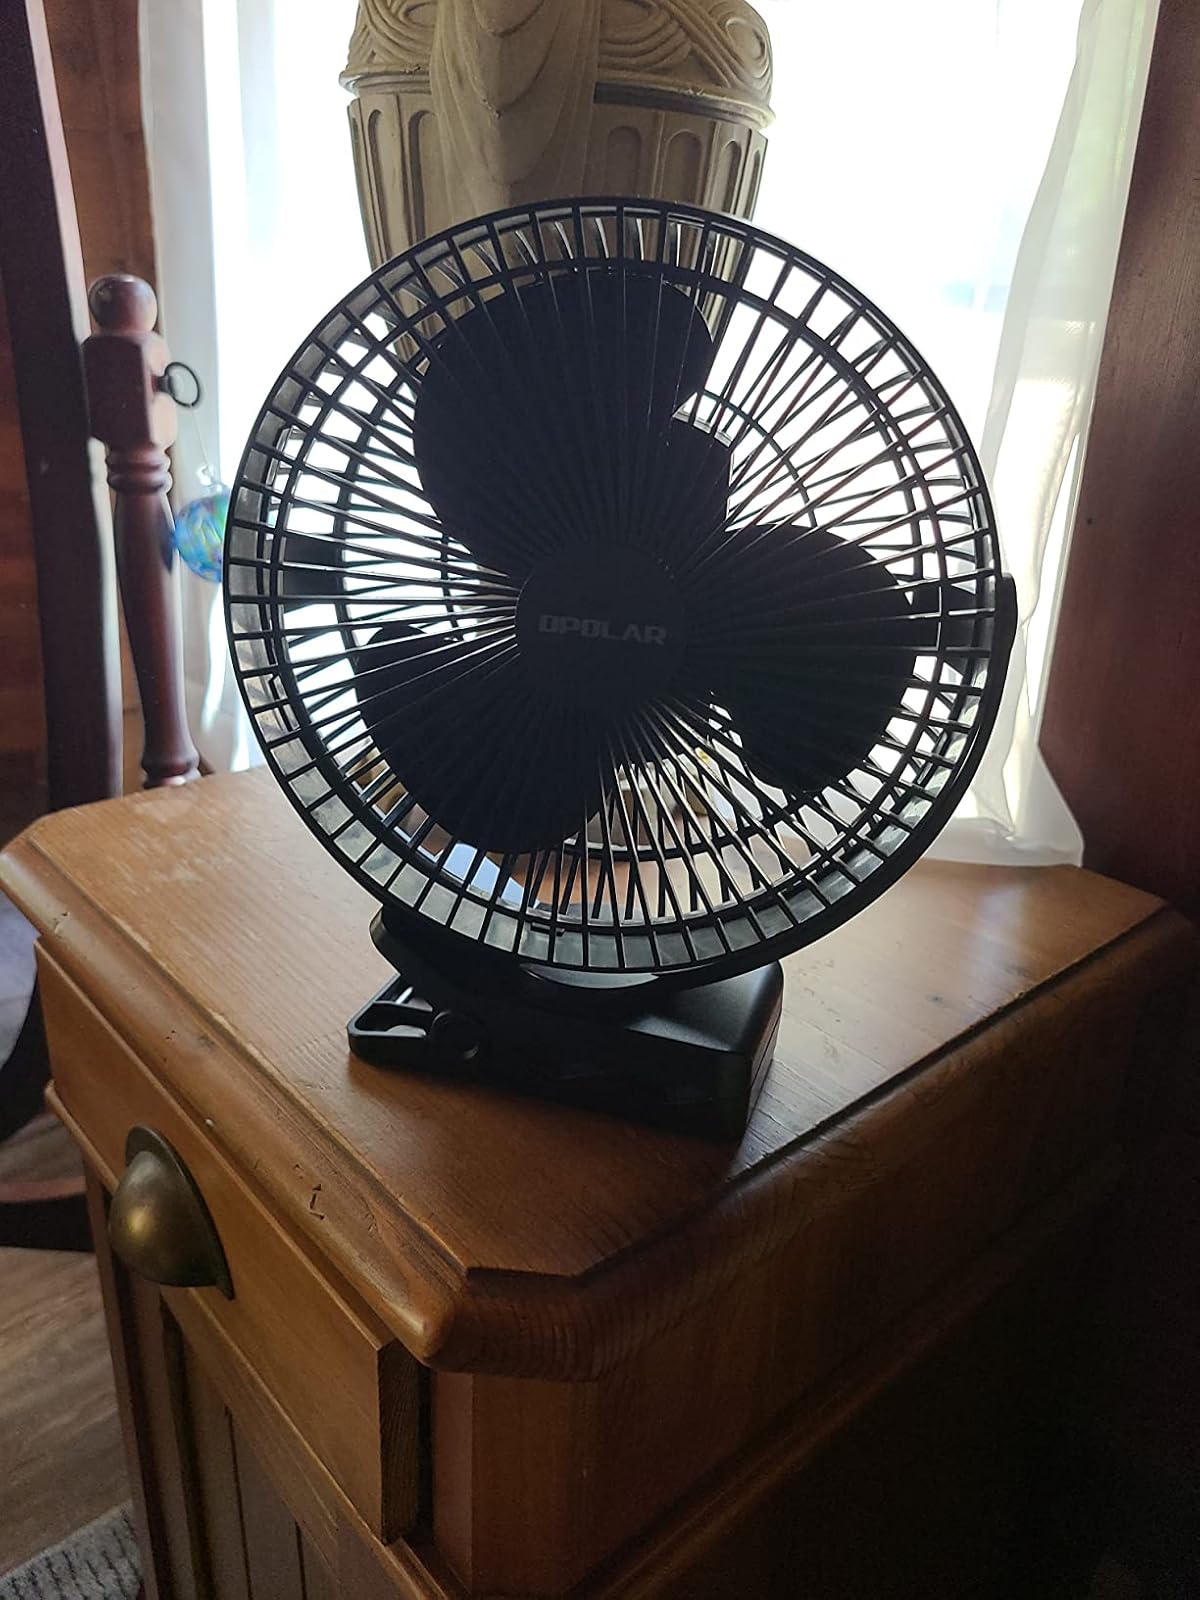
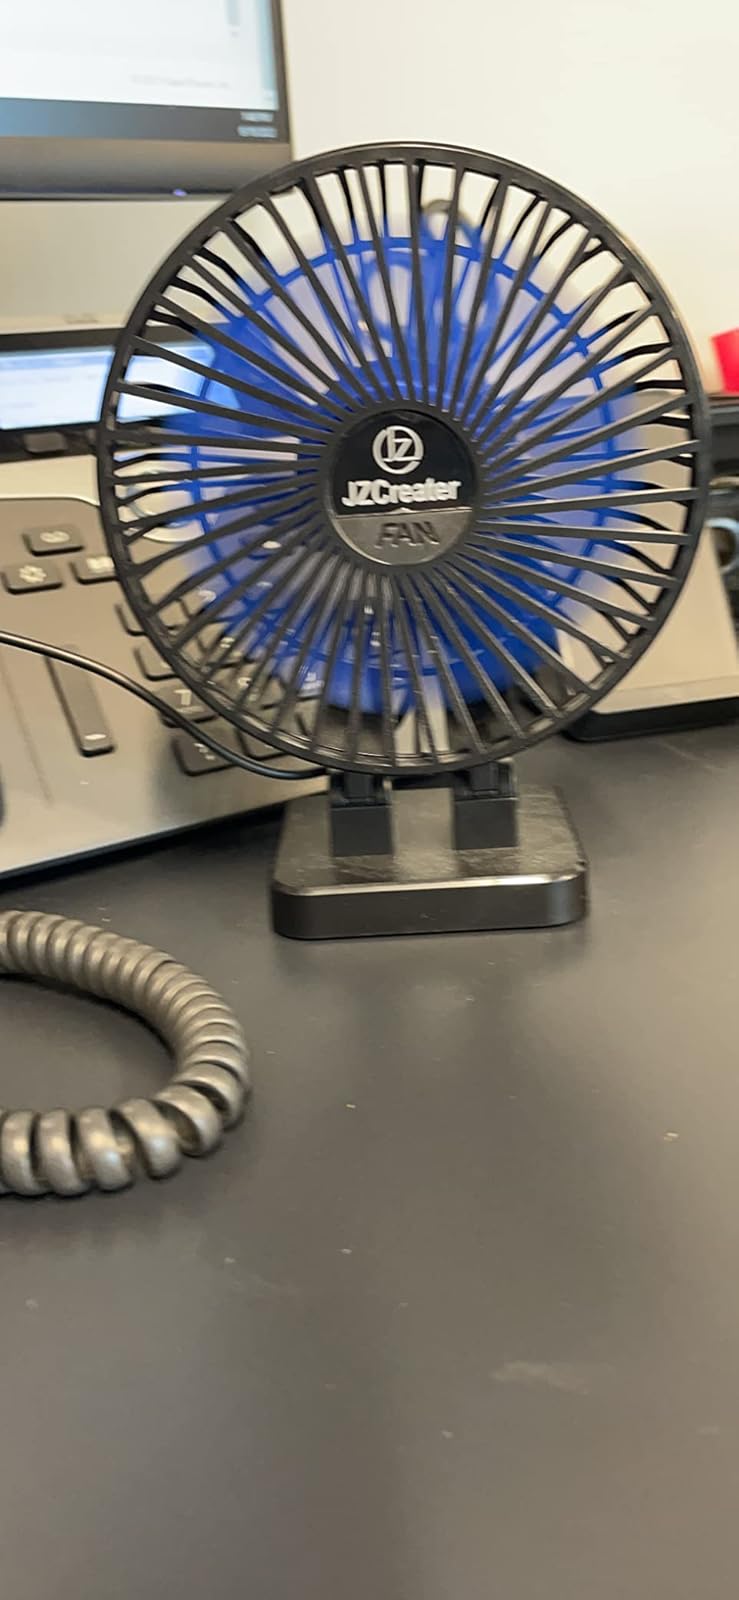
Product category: fan
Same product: no